Raha Rastifard

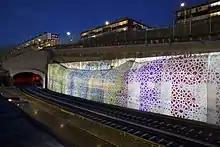
“A Tribute to Movement”, Public Art at Norsborg Metro Station, 2017

"A Tribute to Movement", Public Art in Norsborg Metro Station, 2017, Stockholm, Sweden